Alessio Pavone

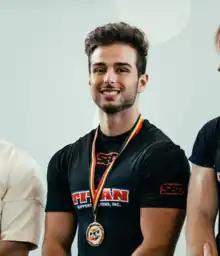

Alessio Pavone is a Belgian junior powerlifting champion. He was born in Genk, Limburg, Belgium in 2002, the son of Italian parents, and is currently studying a BA (TEW) in Applied Economics at Hasselt University. He is a Christian believer and fluent in many languages of which Italian and Dutch are native. Pavone currently holds the Belgian national record in his class for a squat lift.